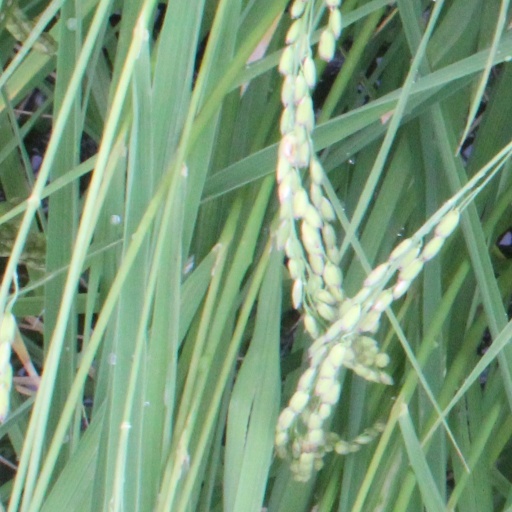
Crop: rice